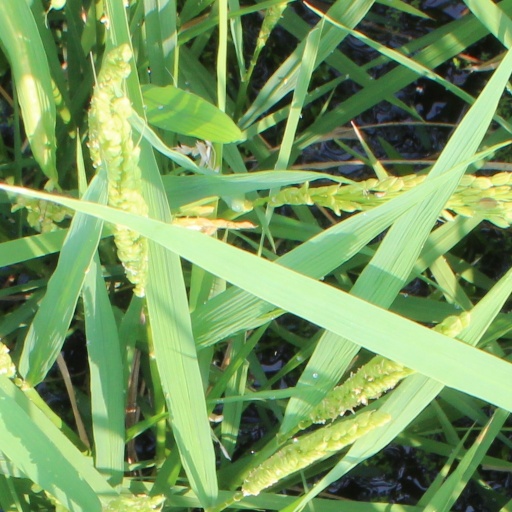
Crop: rice